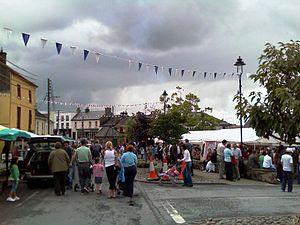
Scarriff ou Scariff, anglicisme de l'irlandais An Scairbh est un village de l'est du comté de Clare en Irlande. Le village est, comme son nom l'indique, un carrefour important dans l'est-Clare, étant situé au sud-ouest du Lough Derg et approximativement à équidistance d'Ennis au sud-ouest, Limerick au sud et Gort sur la route de Galway.